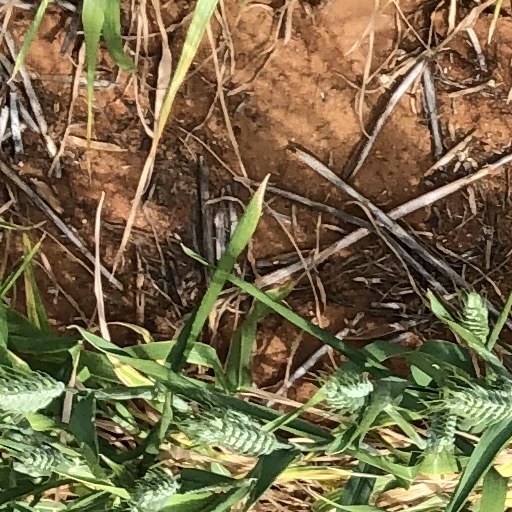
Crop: wheat